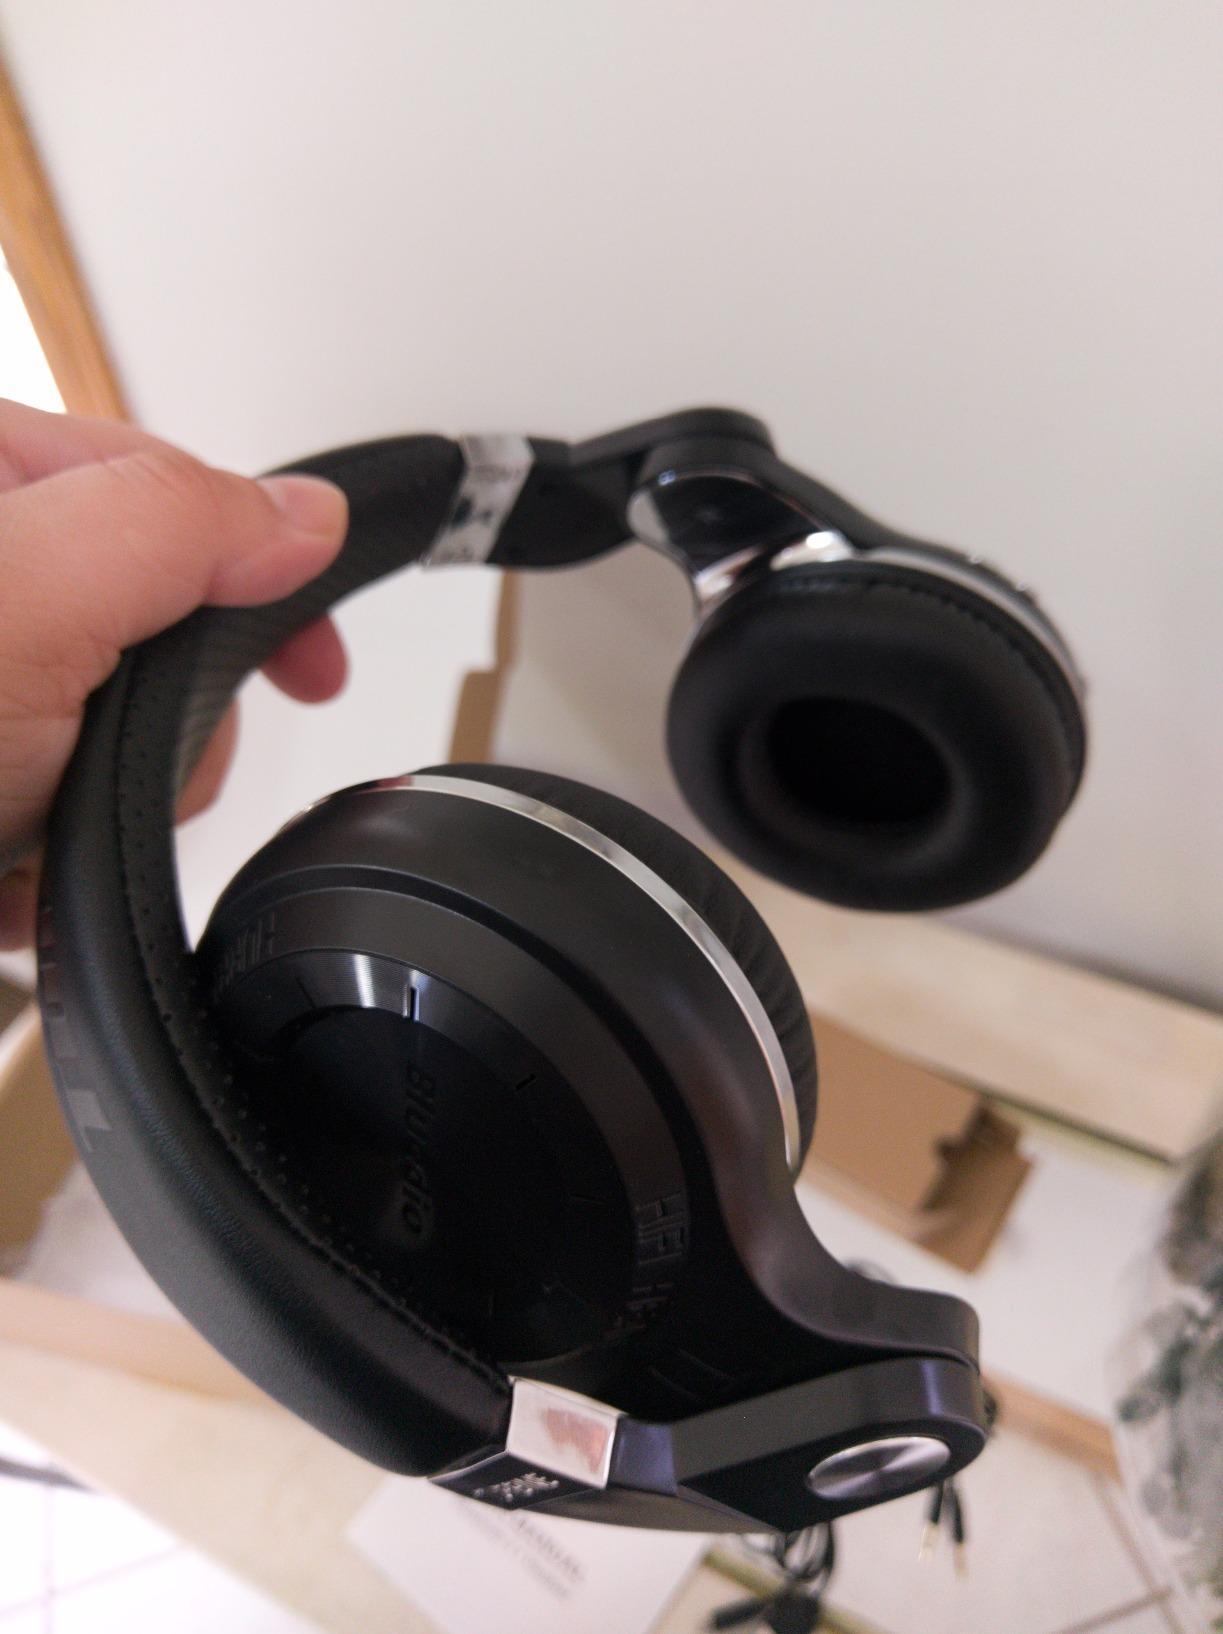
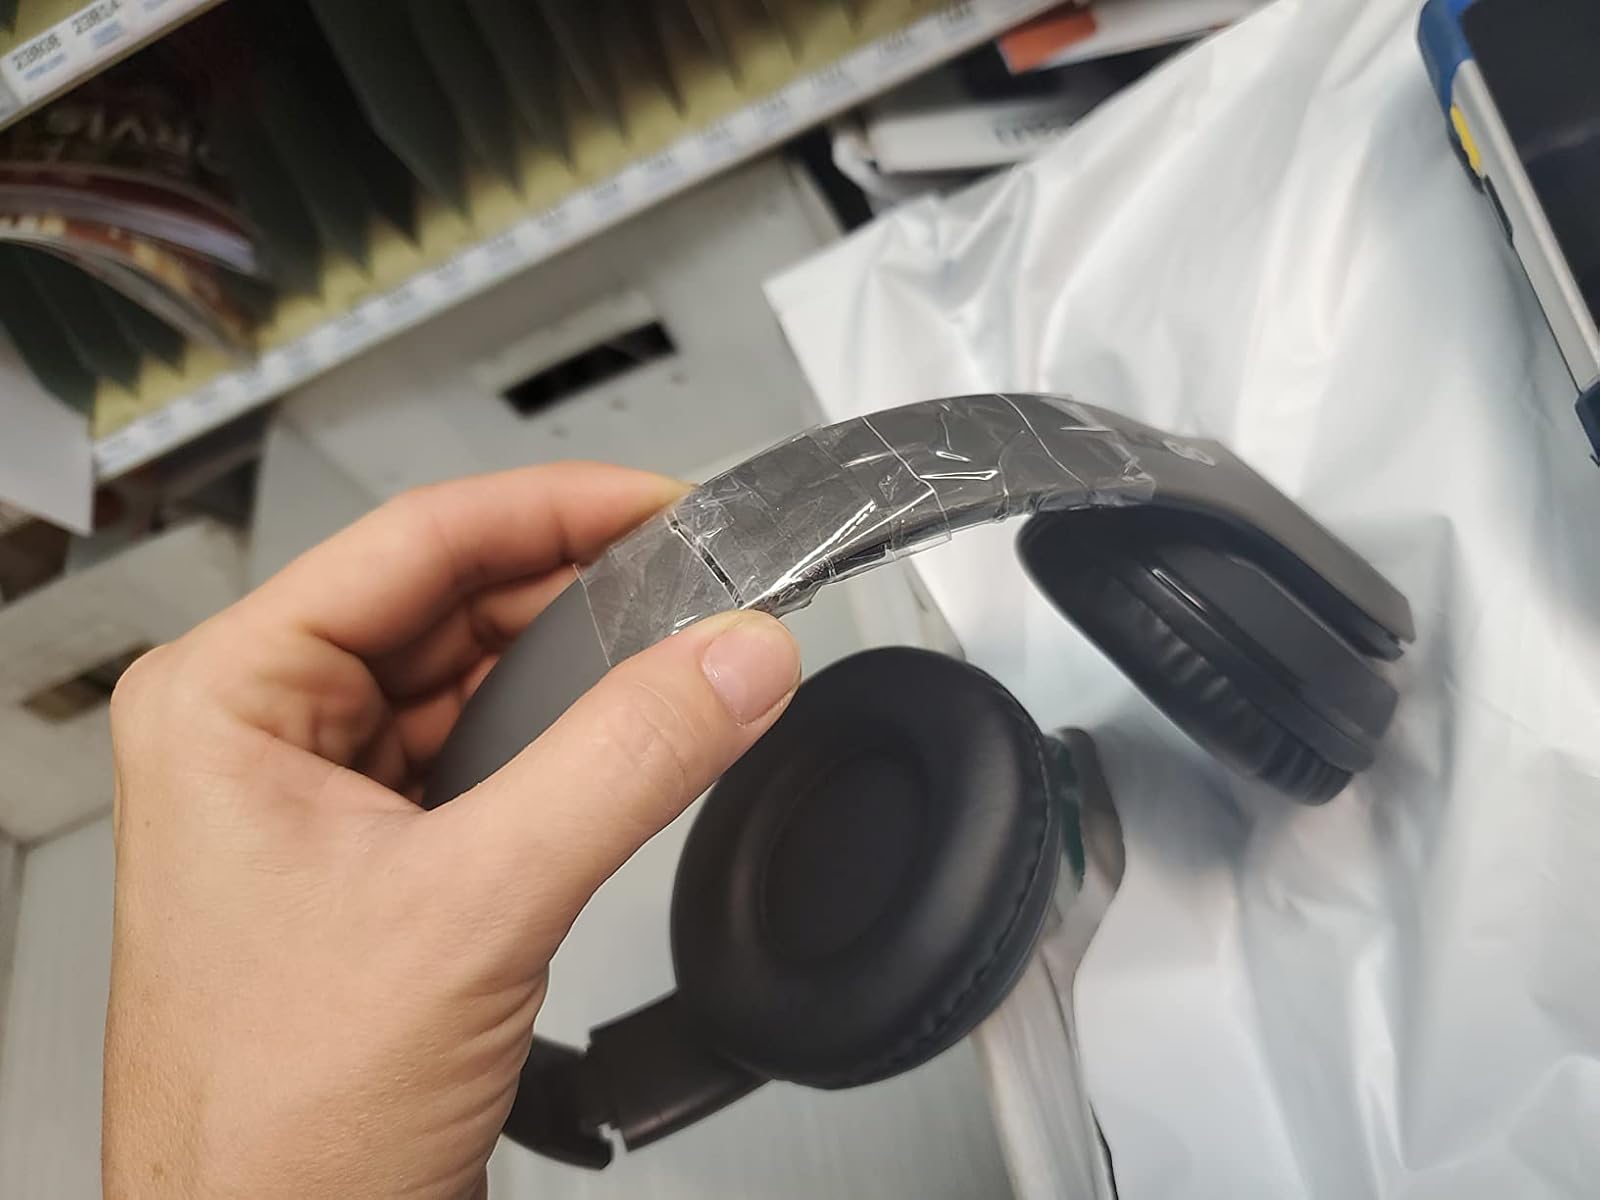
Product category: headphones
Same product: no